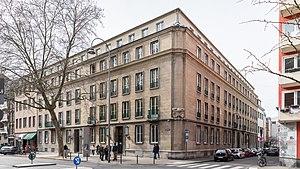
La maison EL-DE est une ancienne prison de la Gestapo, située dans le centre-ville Nord de Cologne, qui devint entre 1935 et 1945 l'incarnation de la terreur du régime nazi. Kurt Lischka en a été le chef de janvier à juin 1940. L'appellation EL-DE lui vient des initiales du commerçant colognais Leopold Dahmen.